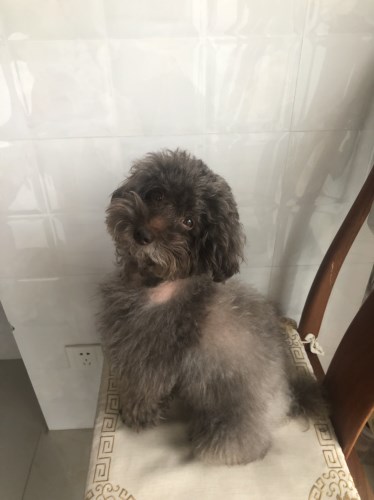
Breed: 7449-n000128-teddy